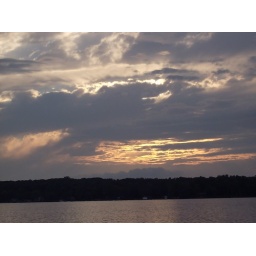
sky over Stoney lake